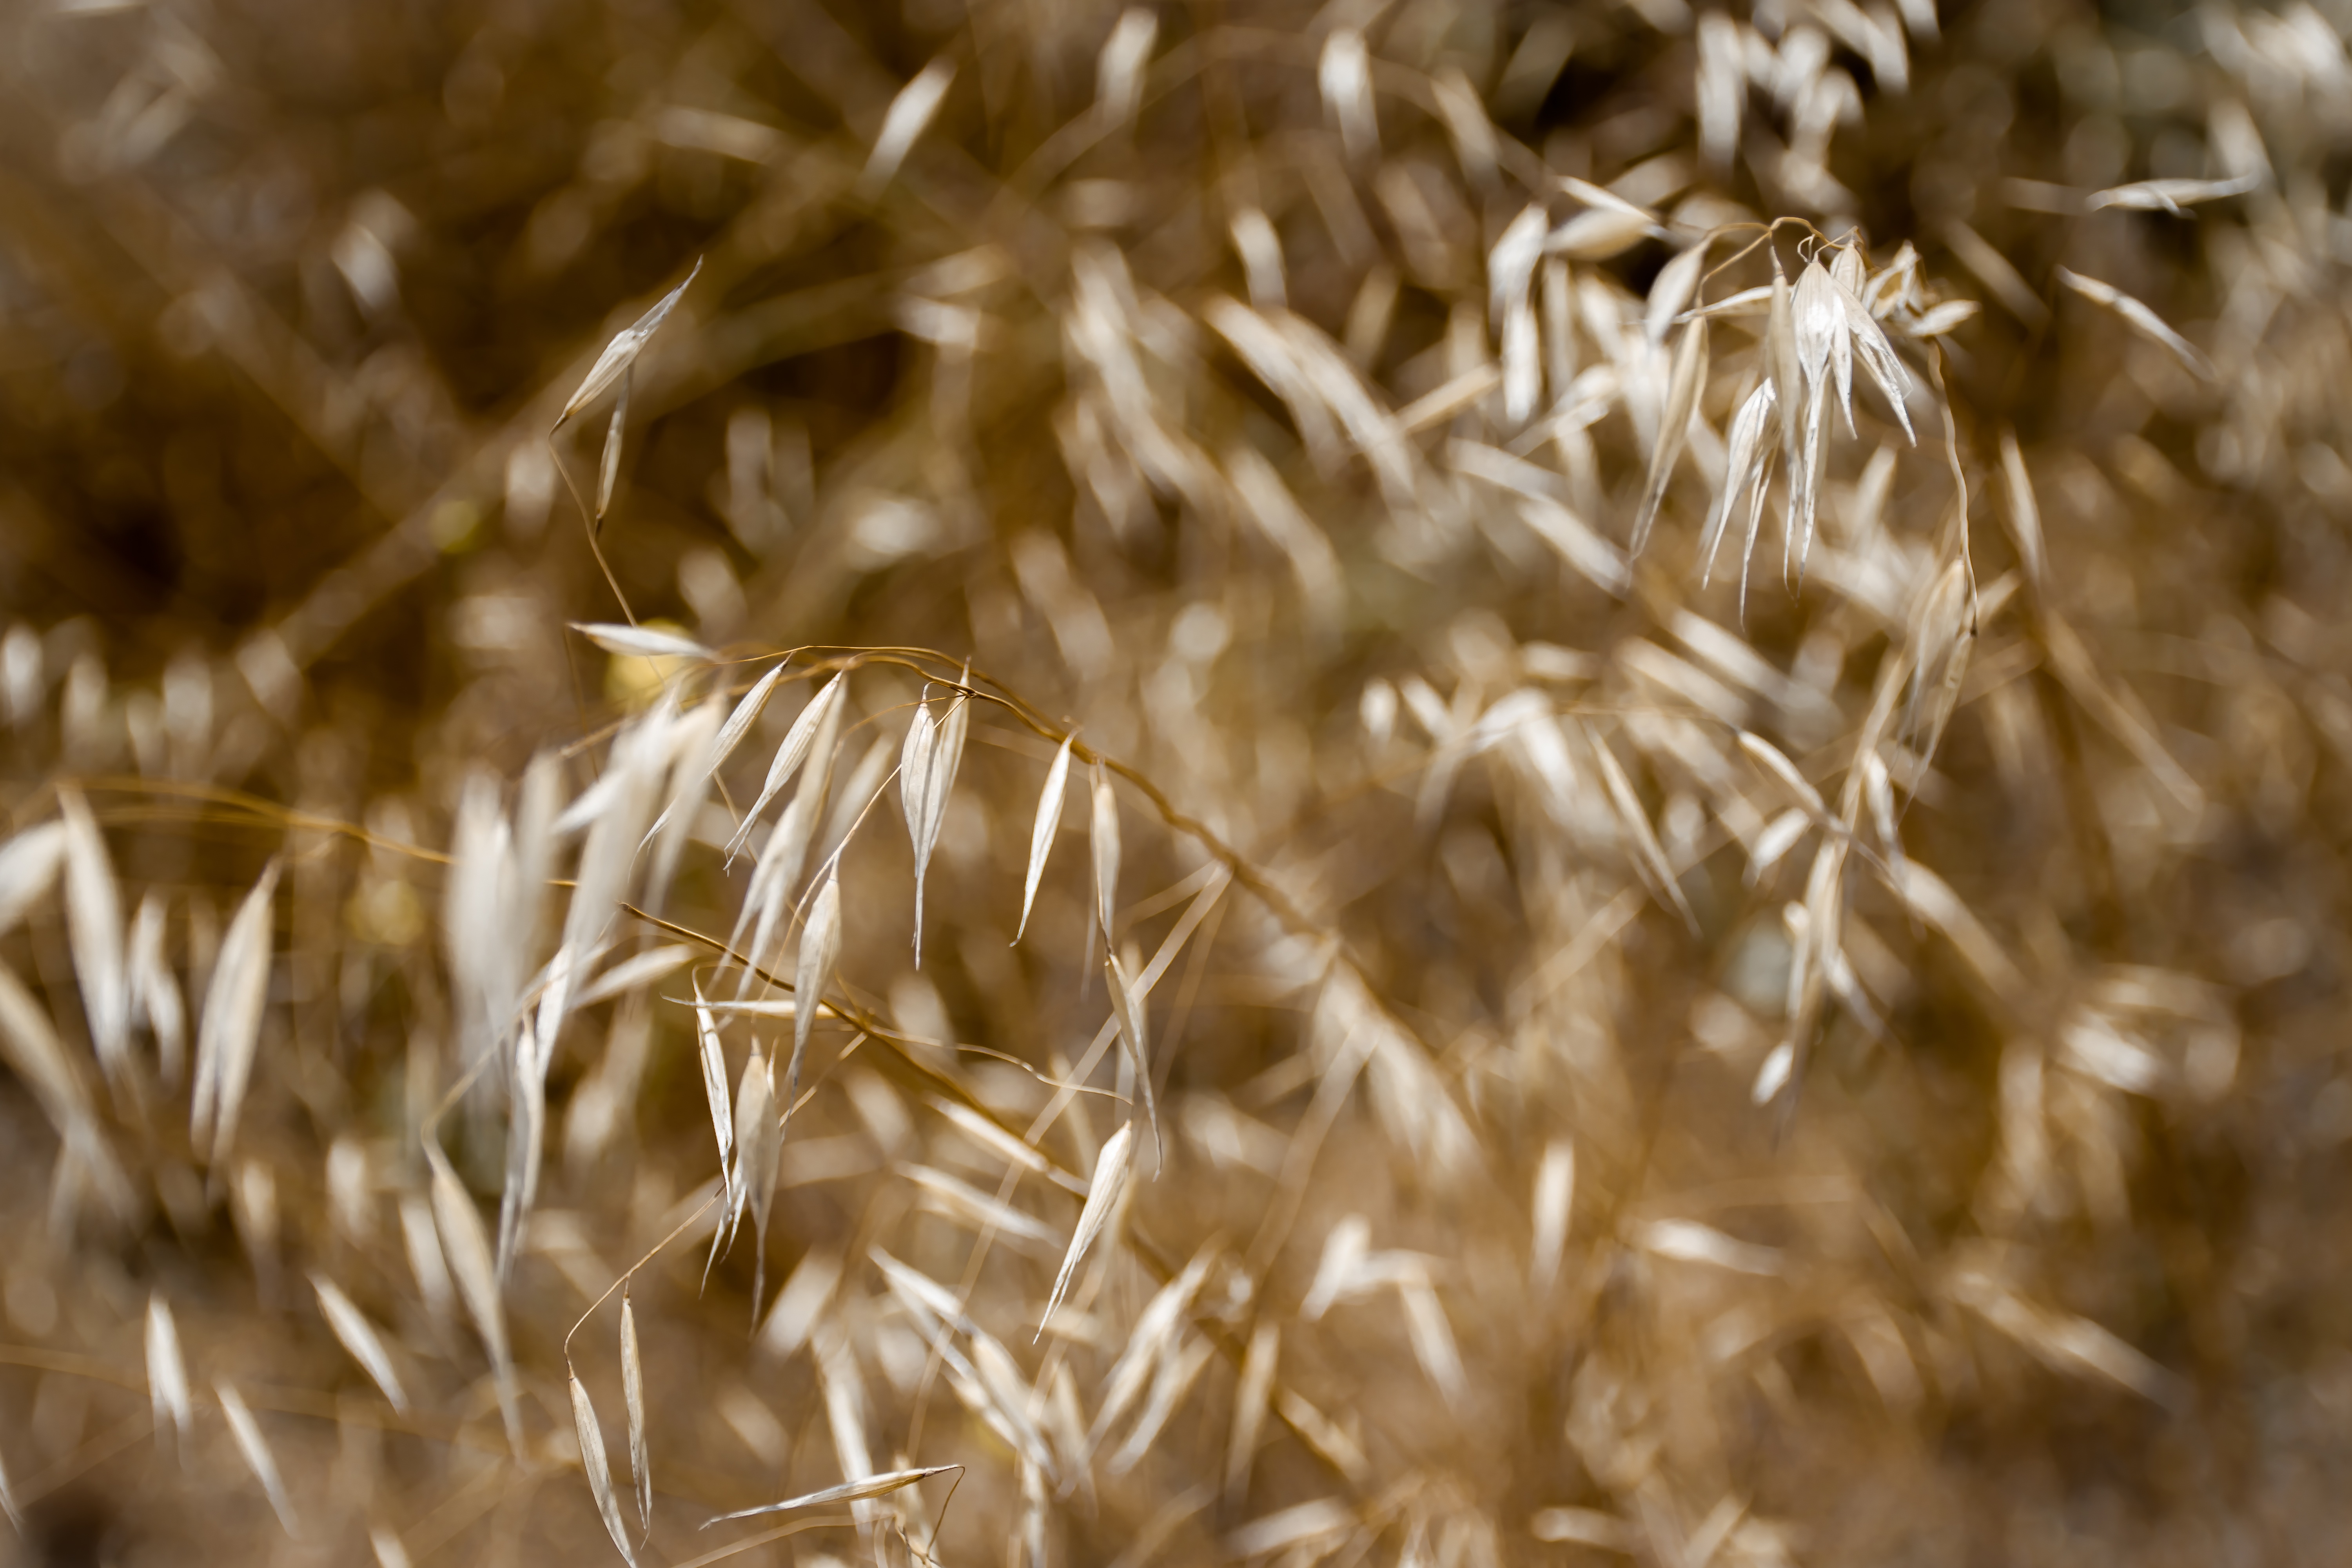
nature, grass, branch, plant, field, barley, wheat, sunlight, flower, food, crop, agriculture, close up, rye, macro photography, flowering plant, commodity, grass family, plant stem, land plant, food grain